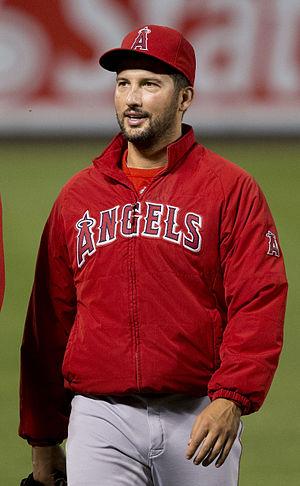
Huston Lowell Street est un lanceur de relève droitier des Ligues majeures de baseball.